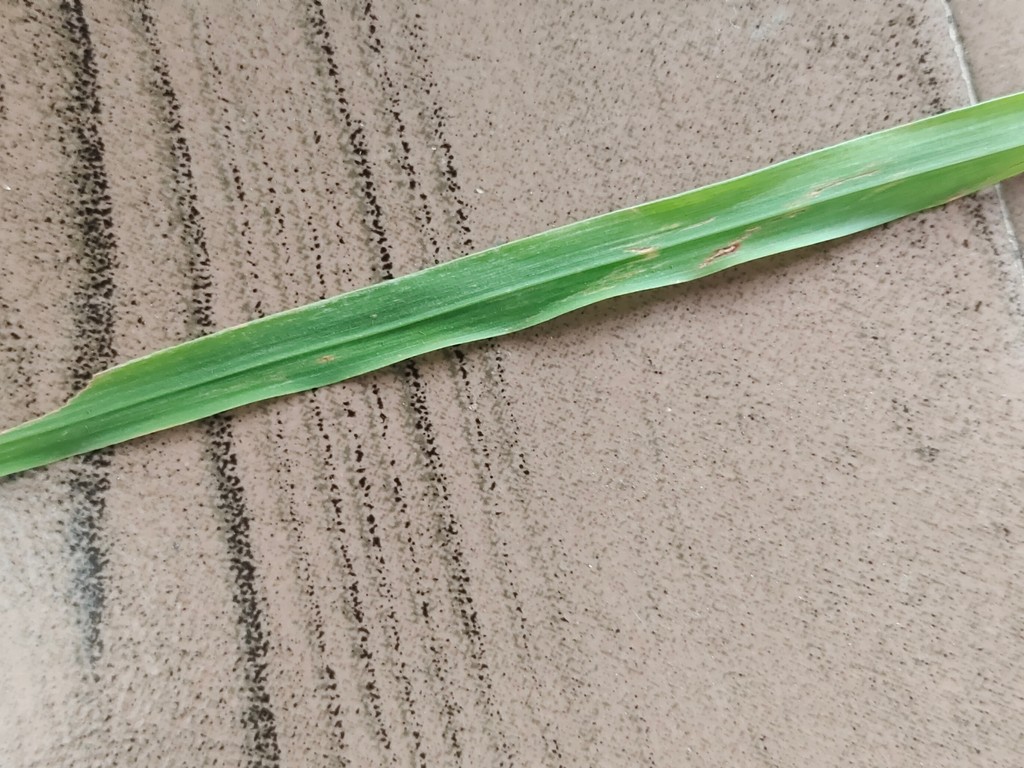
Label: Unhealthy